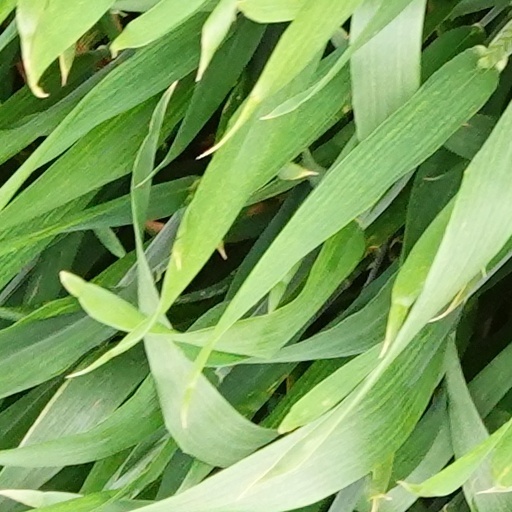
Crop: wheat